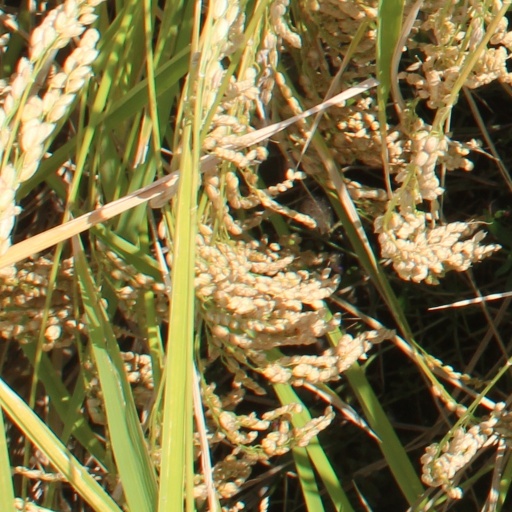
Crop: rice